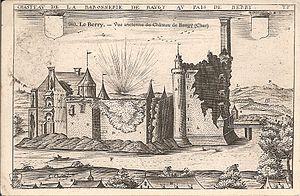
Vue ancienne du château de Baugy (ancienne gravure reproduite sur une carte postale de 1906).
Baugy est une commune française située dans le département du Cher, en région Centre-Val de Loire.
Cet article recense de manière non exhaustive les châteaux et demeures situés dans le département français du Cher. Il est fait état des inscriptions et classements au titre des monuments historiques.